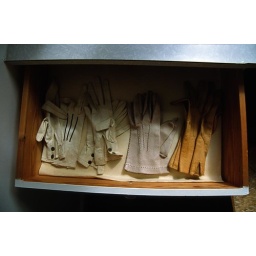
left hand drawer in granny's dressing table